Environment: real
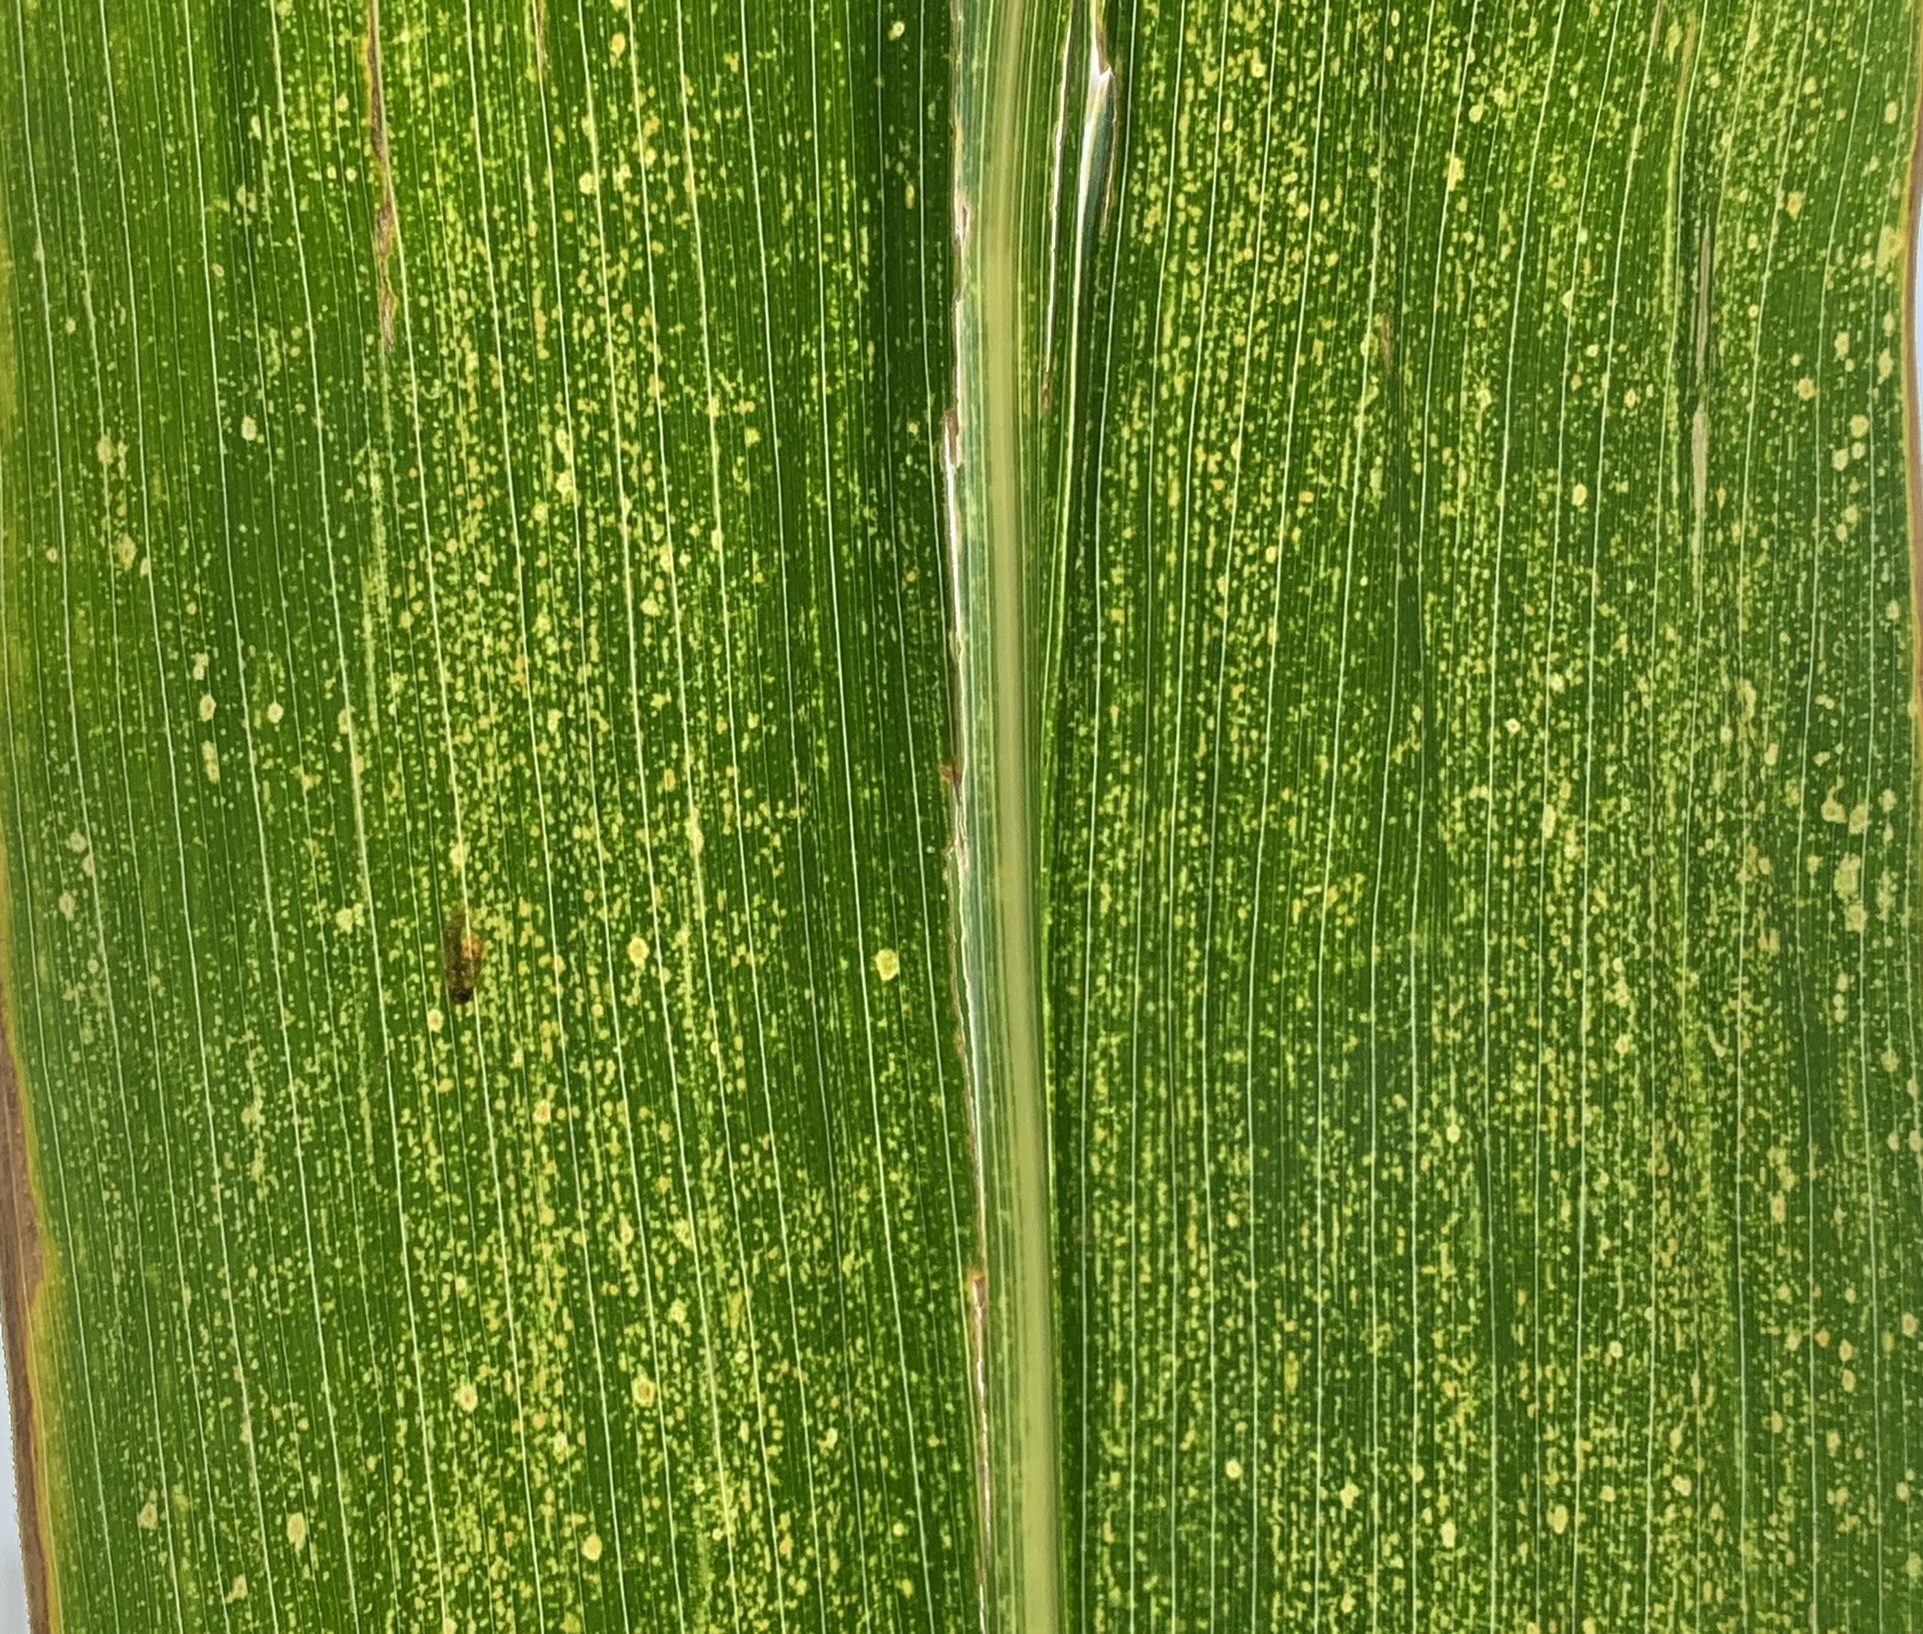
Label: lethal_necrosis